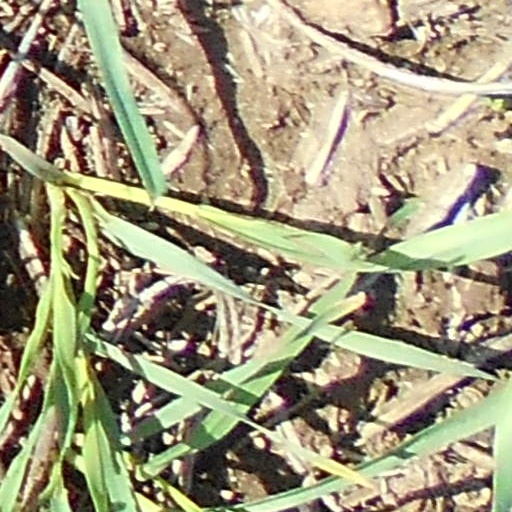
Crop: wheat